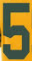
Number: 5